Union County, South Carolina

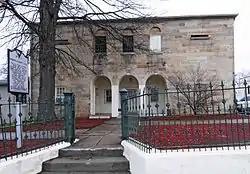
Union County Jail (1823) designed by Robert Mills

The Civil War brought a standstill to the county's growth and progress. Many local men rushed to enlist in the Confederate Army and numerous units of Union County soldiers served on battlefields across the South. On April 20, 1861, a strange object appeared in the sky above the Kelly-Kelton community of northeastern Union County. A large hot air balloon called the "Enterprise" descended to the ground, piloted by Professor T.S.C. Lowe, who had left Cincinnati, Ohio the day before. He had attempted to fly from Ohio to Washington, D.C. but instead was swept southward across Virginia into South Carolina. The locals crowded around this mysterious object, many insisting that Lowe be "shot on the spot," as they believed him to be a Northern spy. Local tradition states that Professor Lowe gave a Masonic distress sign and his life was saved by the Masons in the crowd. Eventually he would make it back to the North and work with the Union Army on aerial reconnaissance projects during the war. At the close of the war, Confederate President Jefferson Davis came through Union County following the fall of Richmond in 1865. He and his entourage crossed the ferry at Pinckneyville and made their way to the town of Union. They dined at the William Wallace house on Et Main Street in Union and the Cross Keys house in southwestern Union County before his eventual capture in Georgia.